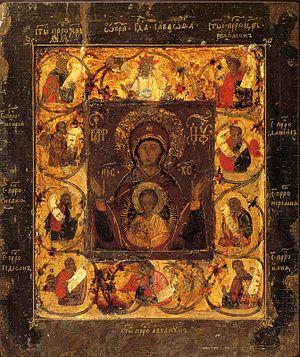
L'Orante est un des types principaux de représentation iconographique de l'art byzantin et russe de la Mère de Dieu, avec les mains levées et tendues, les paumes ouvertes vers l'extérieur, geste traditionnel de prière.